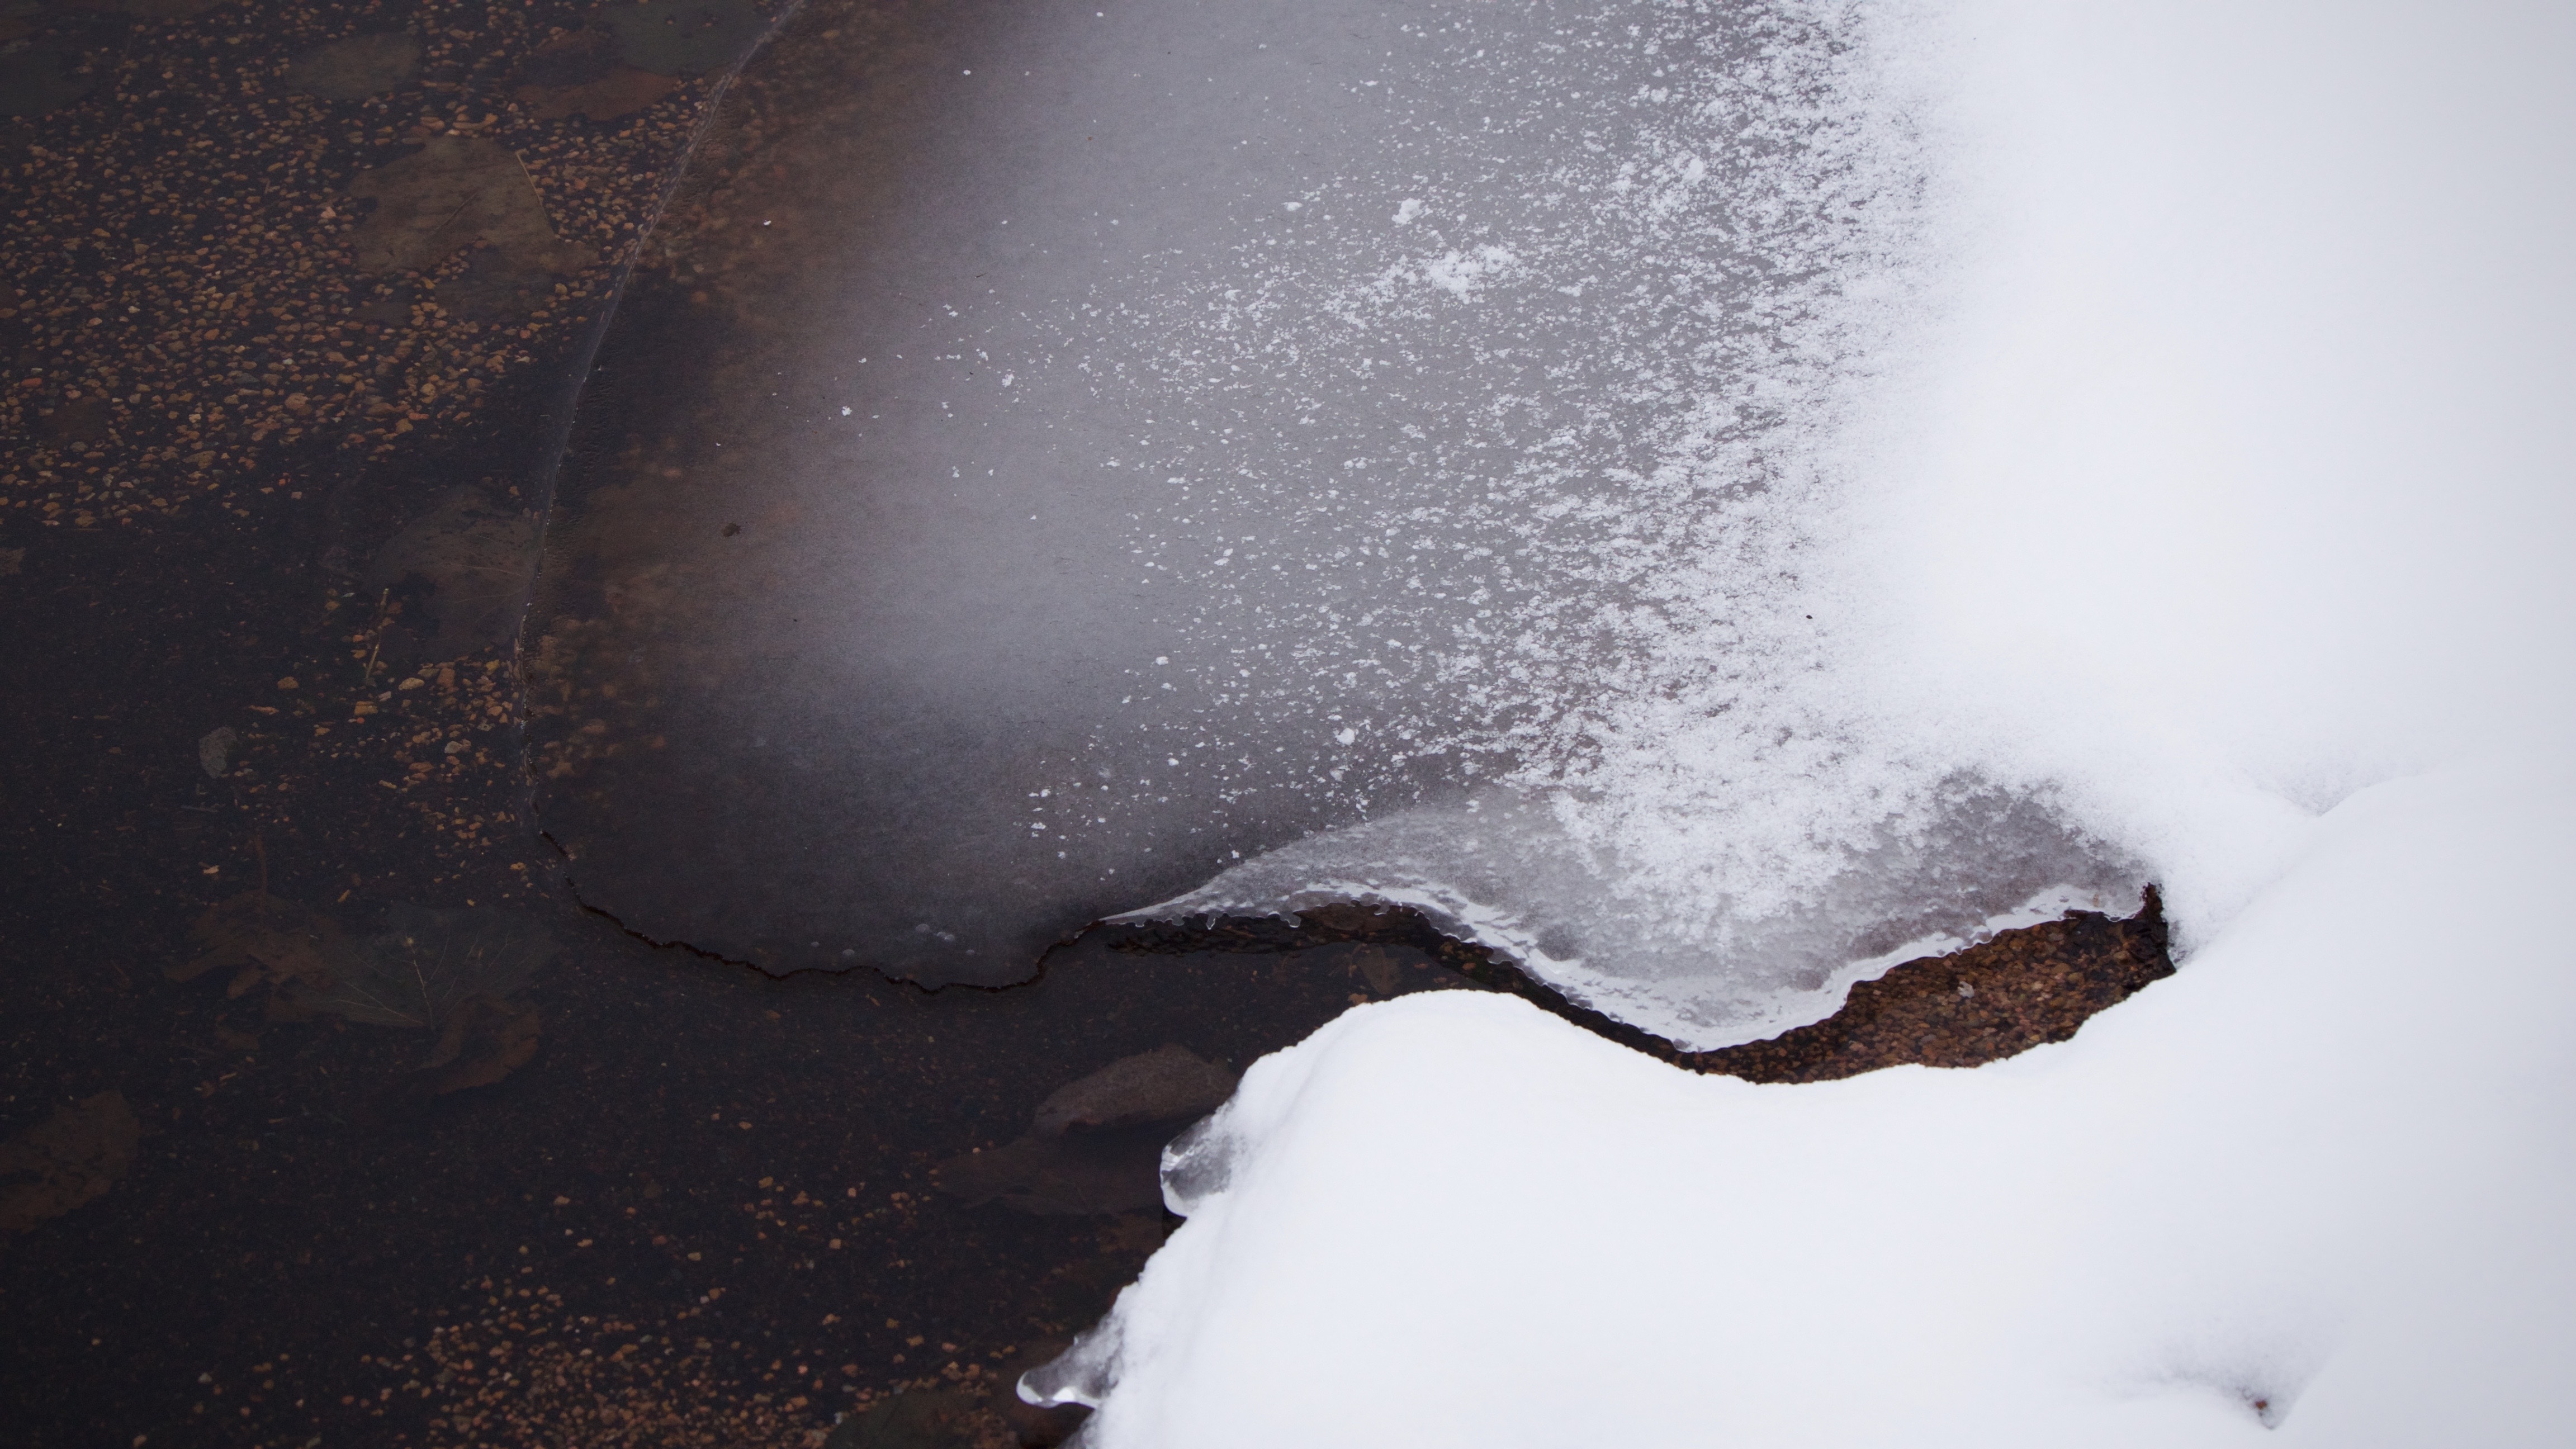
water, snow, cold, winter, white, shore, frost, ice, reflection, weather, season, close up, bubbles, melting, freezing, macro photography, ice crystals, water bubbles